Ver-sur-Mer

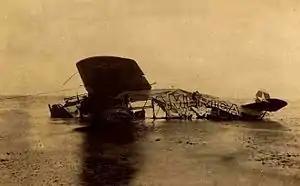
The wreckage of Byrd's aircraft

On 1 July 1927, Commander Richard Evelyn Byrd was forced to crash land his plane, "America", in the sea off Ver-sur-Mer after his attempt at the first mail-carrying flight across the Atlantic failed.